See Yourself

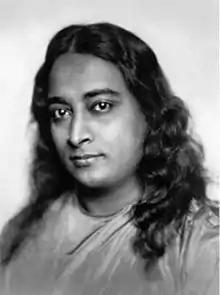
Paramahansa Yogananda (pictured in the 1940s), to whom Harrison dedicated his song "See Yourself"

Inglis writes that by "see", Harrison means to "know" oneself. In this way, "See Yourself" echoes the message of Harrison's 1967 compositions for the Beatles "Within You Without You" and "It's All Too Much" – both of which he wrote while absorbing the teachings of Paramahansa Yogananda, founder of the Self-Realization Fellowship. In a December 1967 interview, Harrison paraphrased part of the song's lyrics when asked to comment on the criticism then being levelled against the Beatles' Transcendental Meditation teacher, Maharishi Mahesh Yogi, saying: "It's easier to criticise somebody than to see yourself."